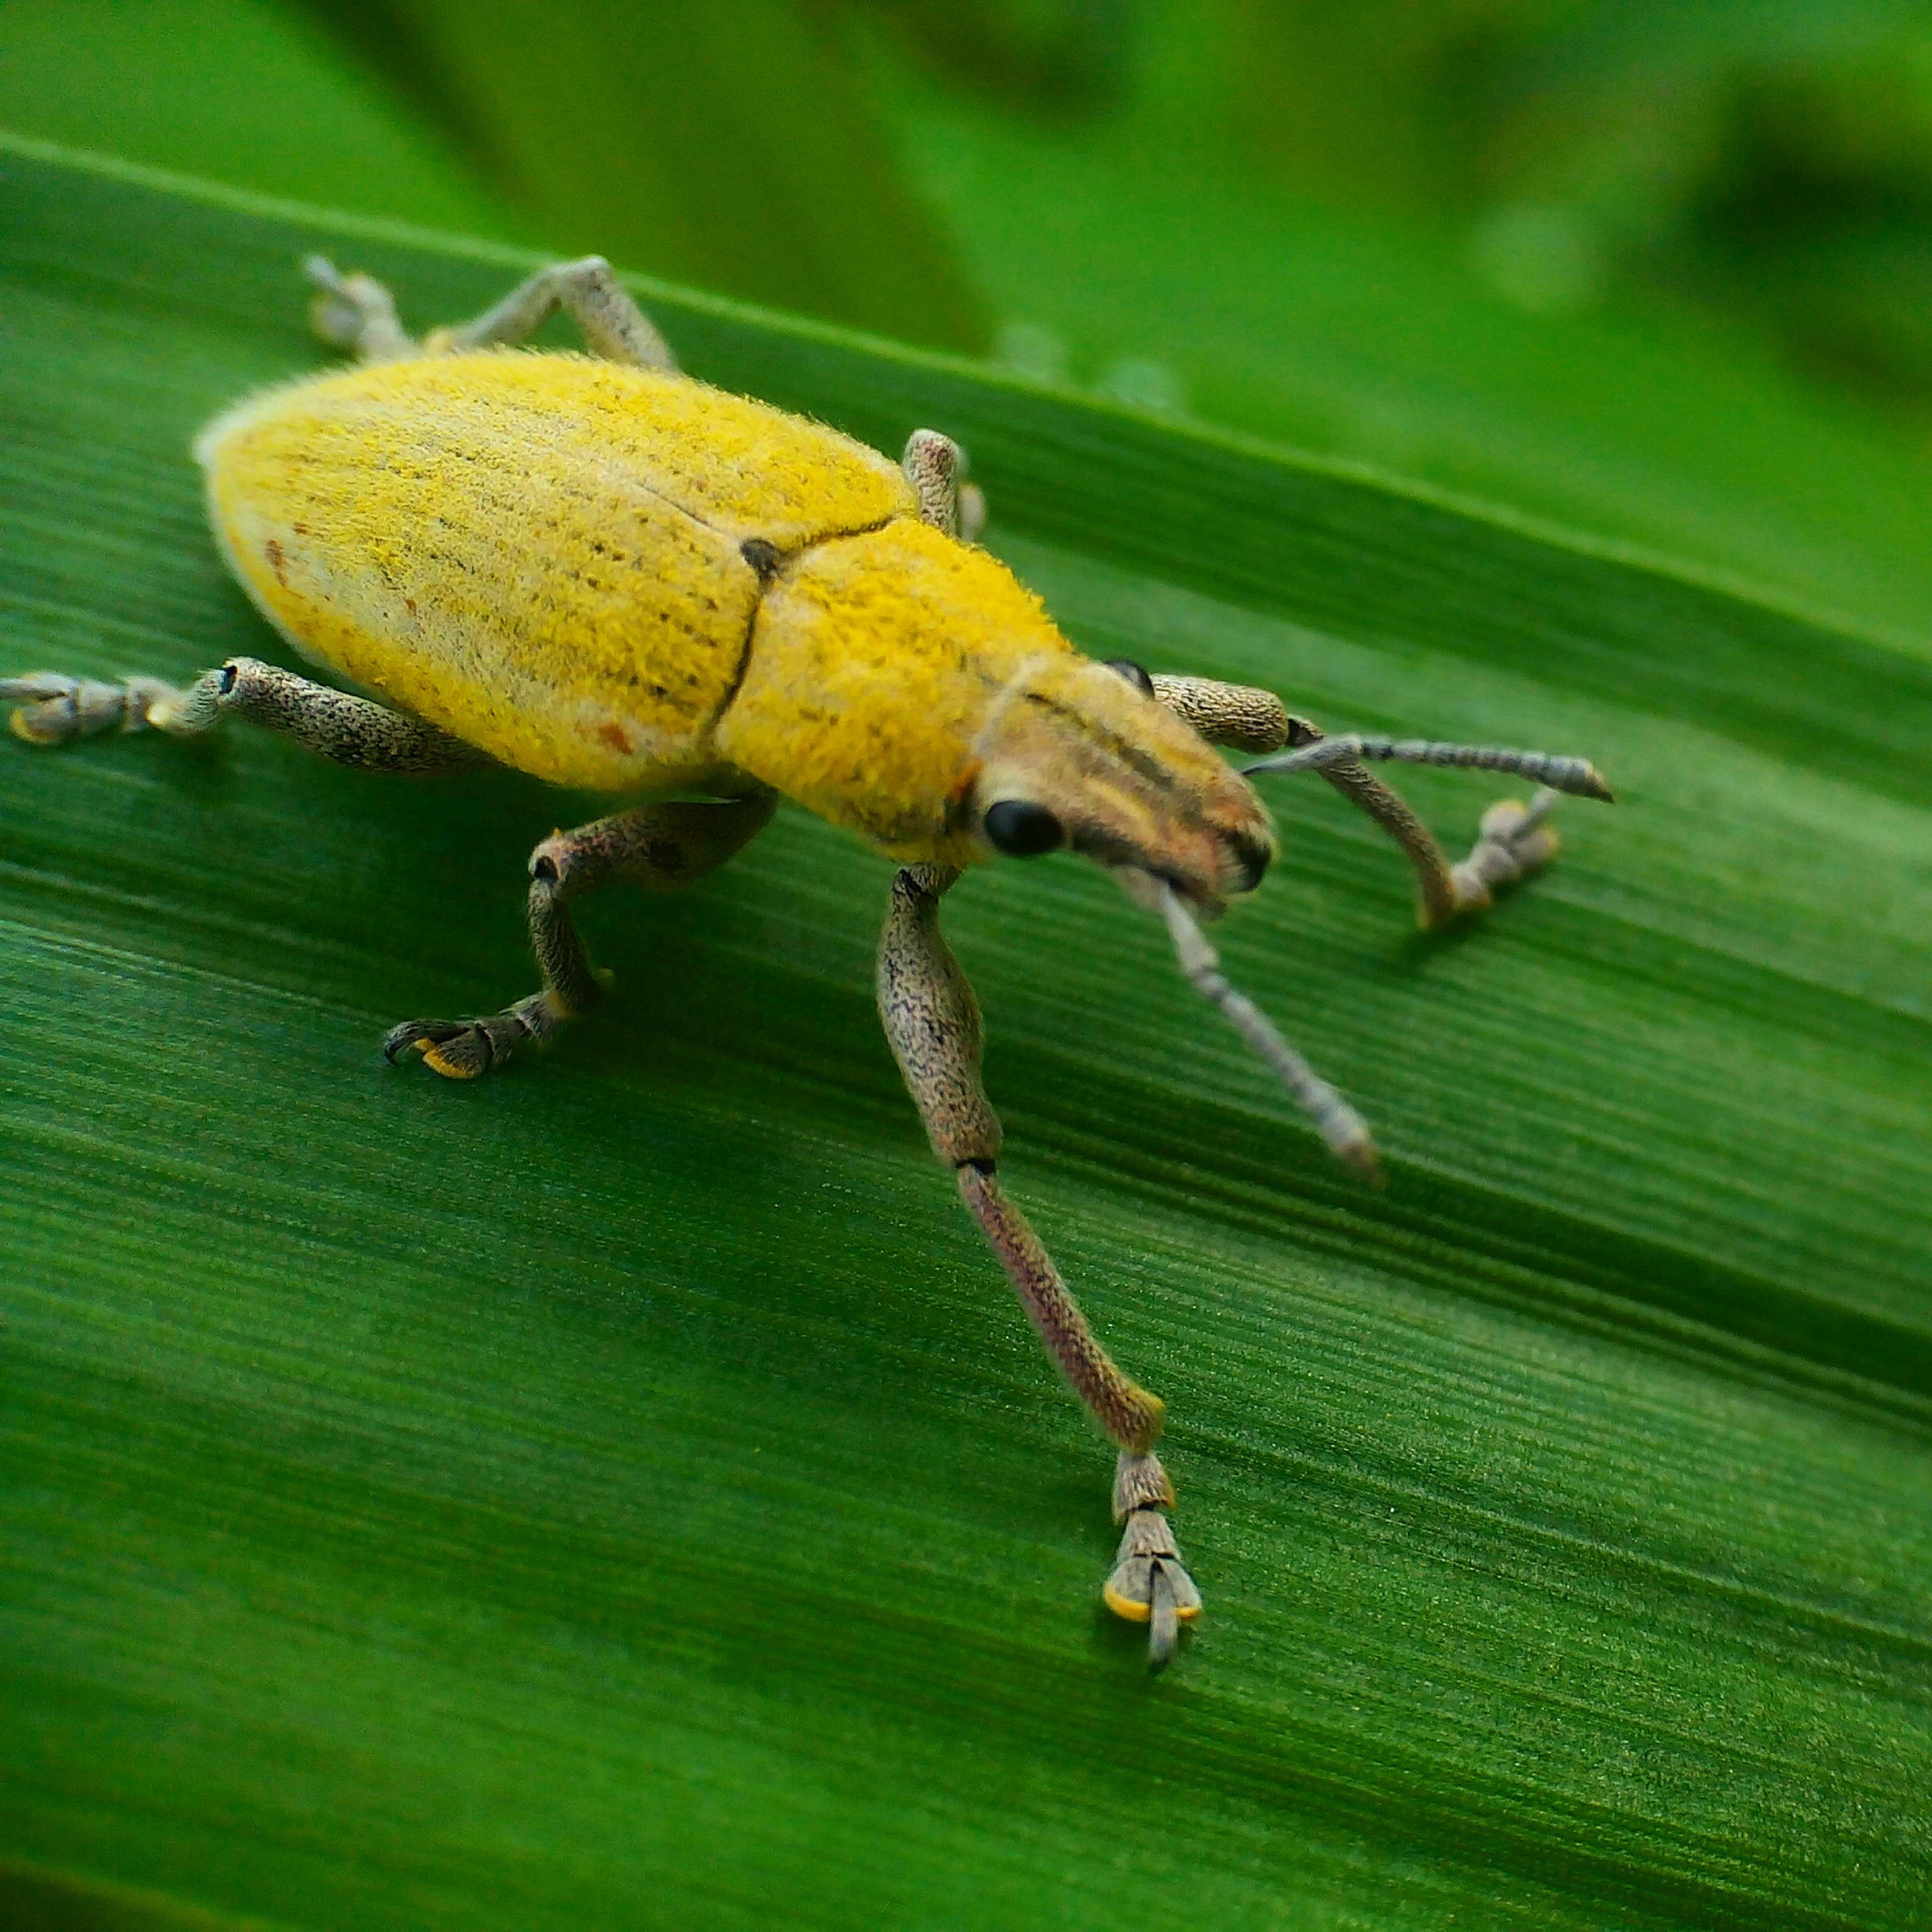
nature, grass, field, photography, leaf, green, insect, yellow, fauna, invertebrate, close up, animals, insects, own, beetle, weevil, macro photography, arthropod, plant stem, ketch